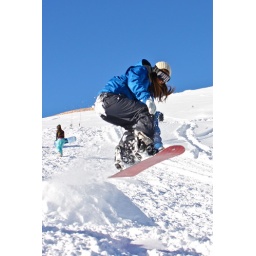
Amateur boys and girls enjoy the snow in Santiago de Chile